Backwater (river)

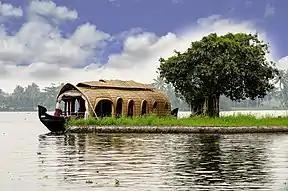
A Kerala houseboat in Kumarakom, India

If a river has developed one or more alternative courses in its evolution, one channel is usually designated the main course, and secondary channels may be termed backwaters. The main river course will usually have the fastest stream and will likely be the main navigation route; backwaters may be shallower and flow more slowly, if at all. Some backwaters are rich in mangrove forest. This results in a more diverse environment of scientific interest and worthy of preservation. Backwaters also provide opportunities for leisure activities such as canoeing and fishing.